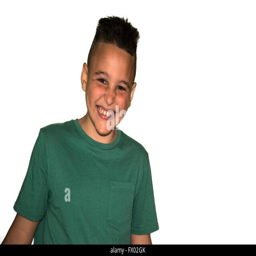
portrait of a happy boy